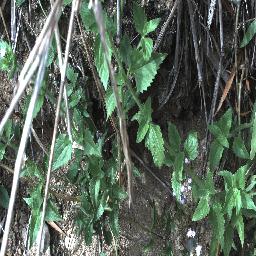
Label: siam_weed